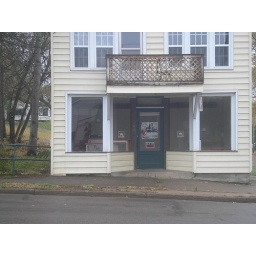
new computer store on Main street near Thaler oil